Tajwid

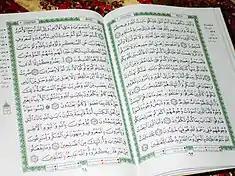
"Muṣḥaf al-tajwīd", an edition of the Quran printed with colored letters to facilitate "tajweed".

In the context of the recitation of the Quran, ' or ' is a set of rules for the correct pronunciation of the letters with all their qualities and applying the various traditional methods of recitation, known as . In Arabic, the term is derived from the verb, meaning enhancement or to make something excellent. Technically, it means giving every letter its right in reciting the Quran.